Guisborough railway station

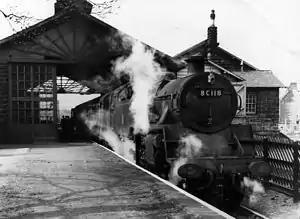
British Rail Standard Class 4 2-6-4T engine no. 80118 at Guisborough railway station, 1950s

Guisborough railway station was the terminus of the Middlesbrough and Guisborough Railway. It served the town of Guisborough in North Yorkshire, England. The station was opened to goods in November 1853, and to passenger traffic on 25 February 1854. The station was closed to passengers, along with the entire Nunthorpe–Guisborough branch, on 2 March 1964, with freight being withdrawn in August 1964.